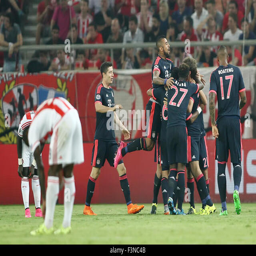
players celebrate their victory during the champions